History of agriculture in the Indian subcontinent

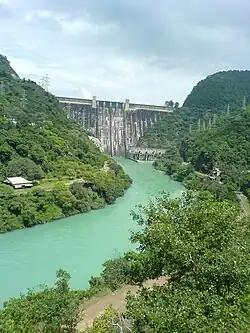
Bhakra Dam (completed 1963) is the largest dam in India.

Special programmes were undertaken to improve food and cash crops supply. The Grow More Food Campaign (1940s) and the Integrated